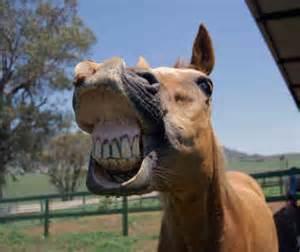
horse